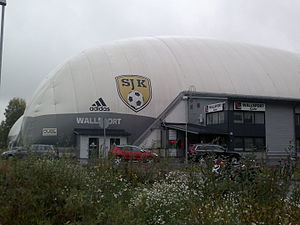
SJK Seinäjoki
SJK's træningsanlæg Wallsport Areena
Seinäjoen Jalkapallokerho er en Finsk fodboldklub fra Seinäjoki. Klubben spiller i den finske liga Veikkausliiga.